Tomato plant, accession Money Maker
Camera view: horizontal (90 deg, fisheye); turntable rotation: 300 degrees
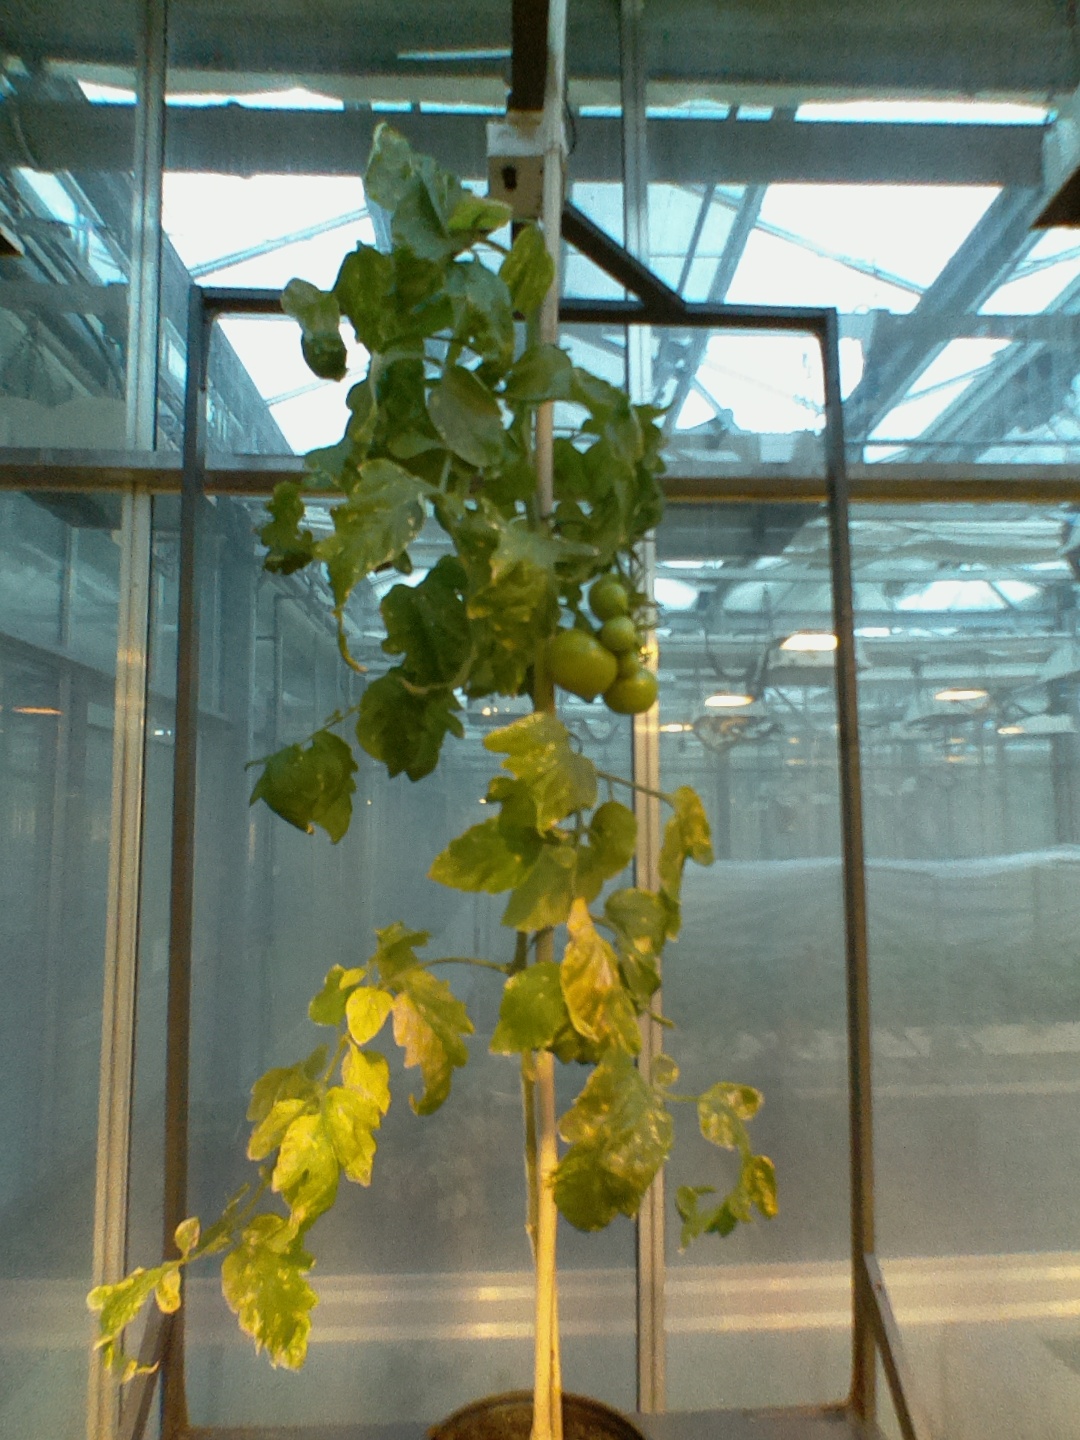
BBCH growth stage 79: 90% -100% of final fruit size